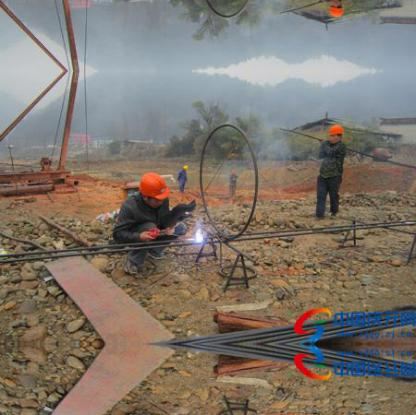
Objects in the image:
label: helmet
label: helmet
label: helmet